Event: Nepal Earthquake
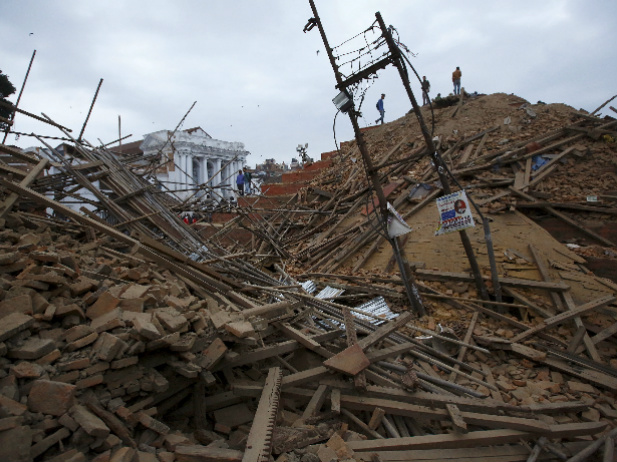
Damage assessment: damage